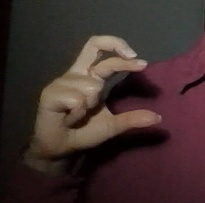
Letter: thal